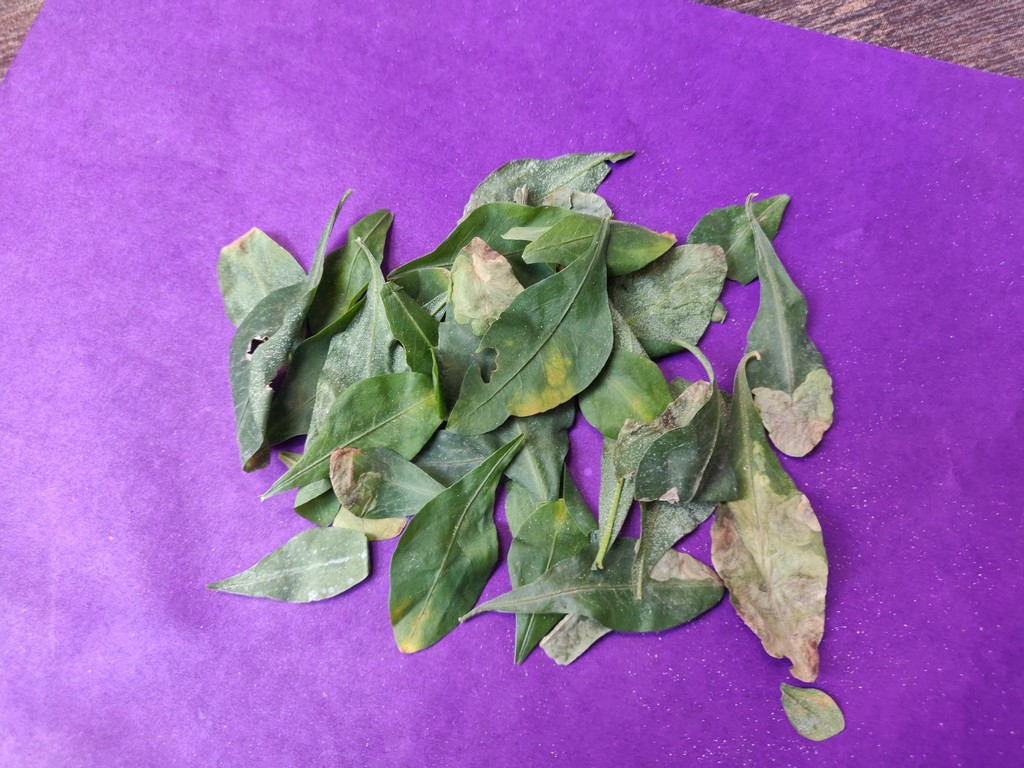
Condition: Unhealthy
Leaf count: multiple
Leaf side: unknown